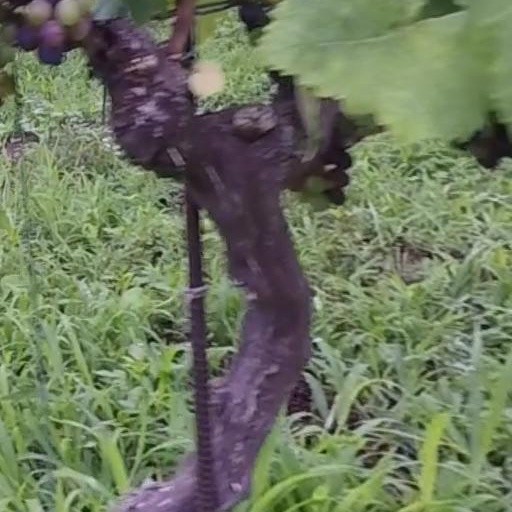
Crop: grape